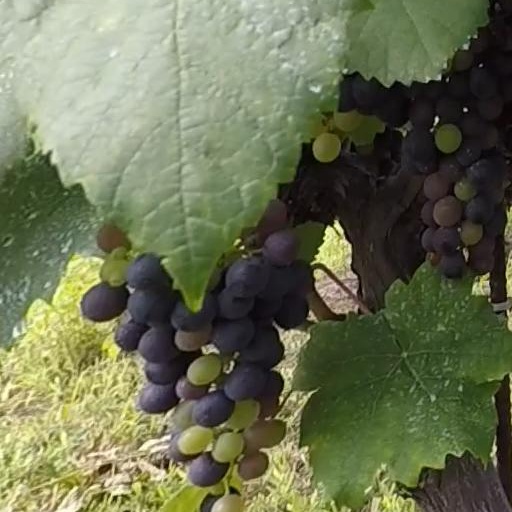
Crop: grape